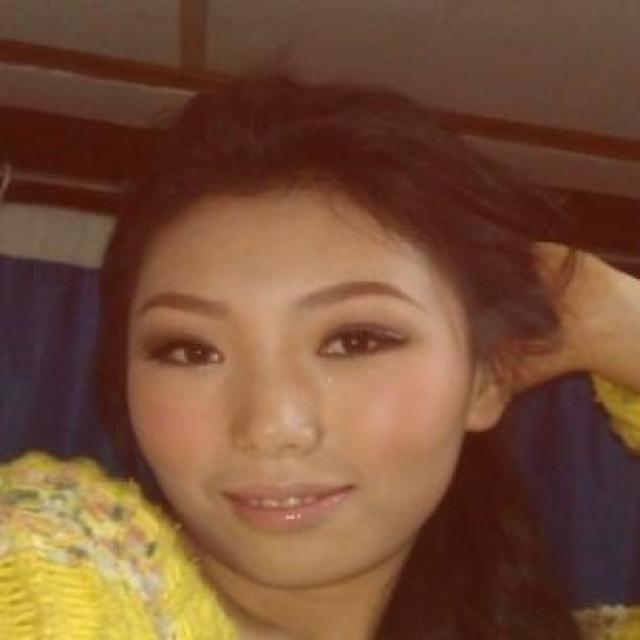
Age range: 21-44